Apple Desktop Bus

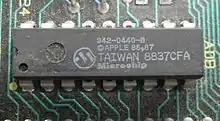
ADB is implemented in an early Microchip PIC microcontroller in the Macintosh SE.

The Apple Desktop Bus system is based around the devices having the ability to decode a single number (the "address") and being able to hold several small items of data (their "registers"). All traffic on the bus is driven by the host computer, which sends out commands to read or write data: devices are not allowed to use the bus unless the computer first requests it.